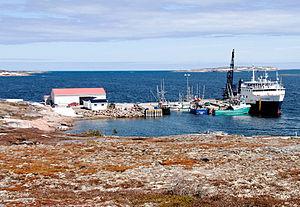
Quai de Tête-à-la-Baleine
Tête-à-la-Baleine est un village québécois du Golfe-du-Saint-Laurent, administrativement rattaché à la municipalité de Côte-Nord-du-Golfe-du-Saint-Laurent. Jusqu'à une période relativement récente, les habitants du village migraient une fois l'an sur l'une des nombreuses îles face au village pour se rapprocher de la pêche. Certaines maisons étaient occasionnellement déménagées.